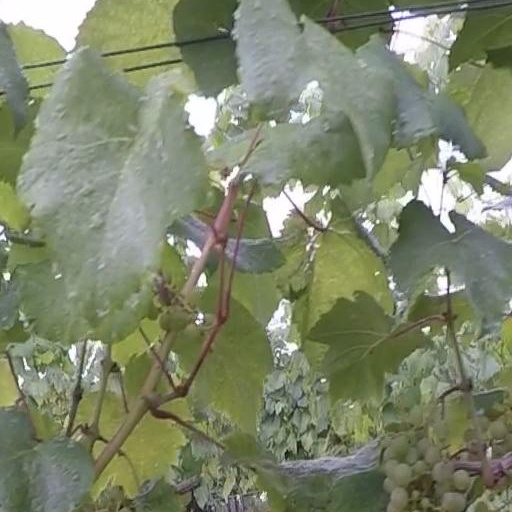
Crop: grape